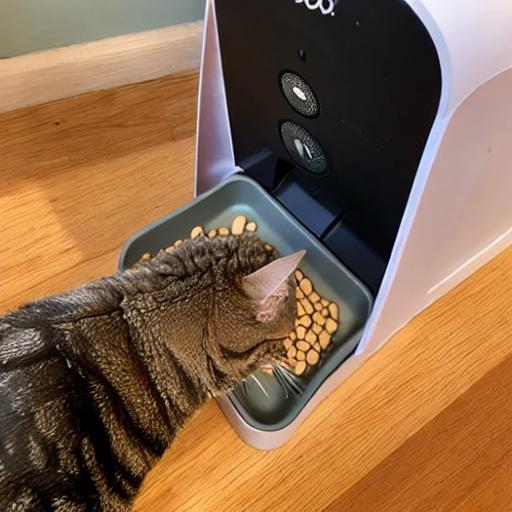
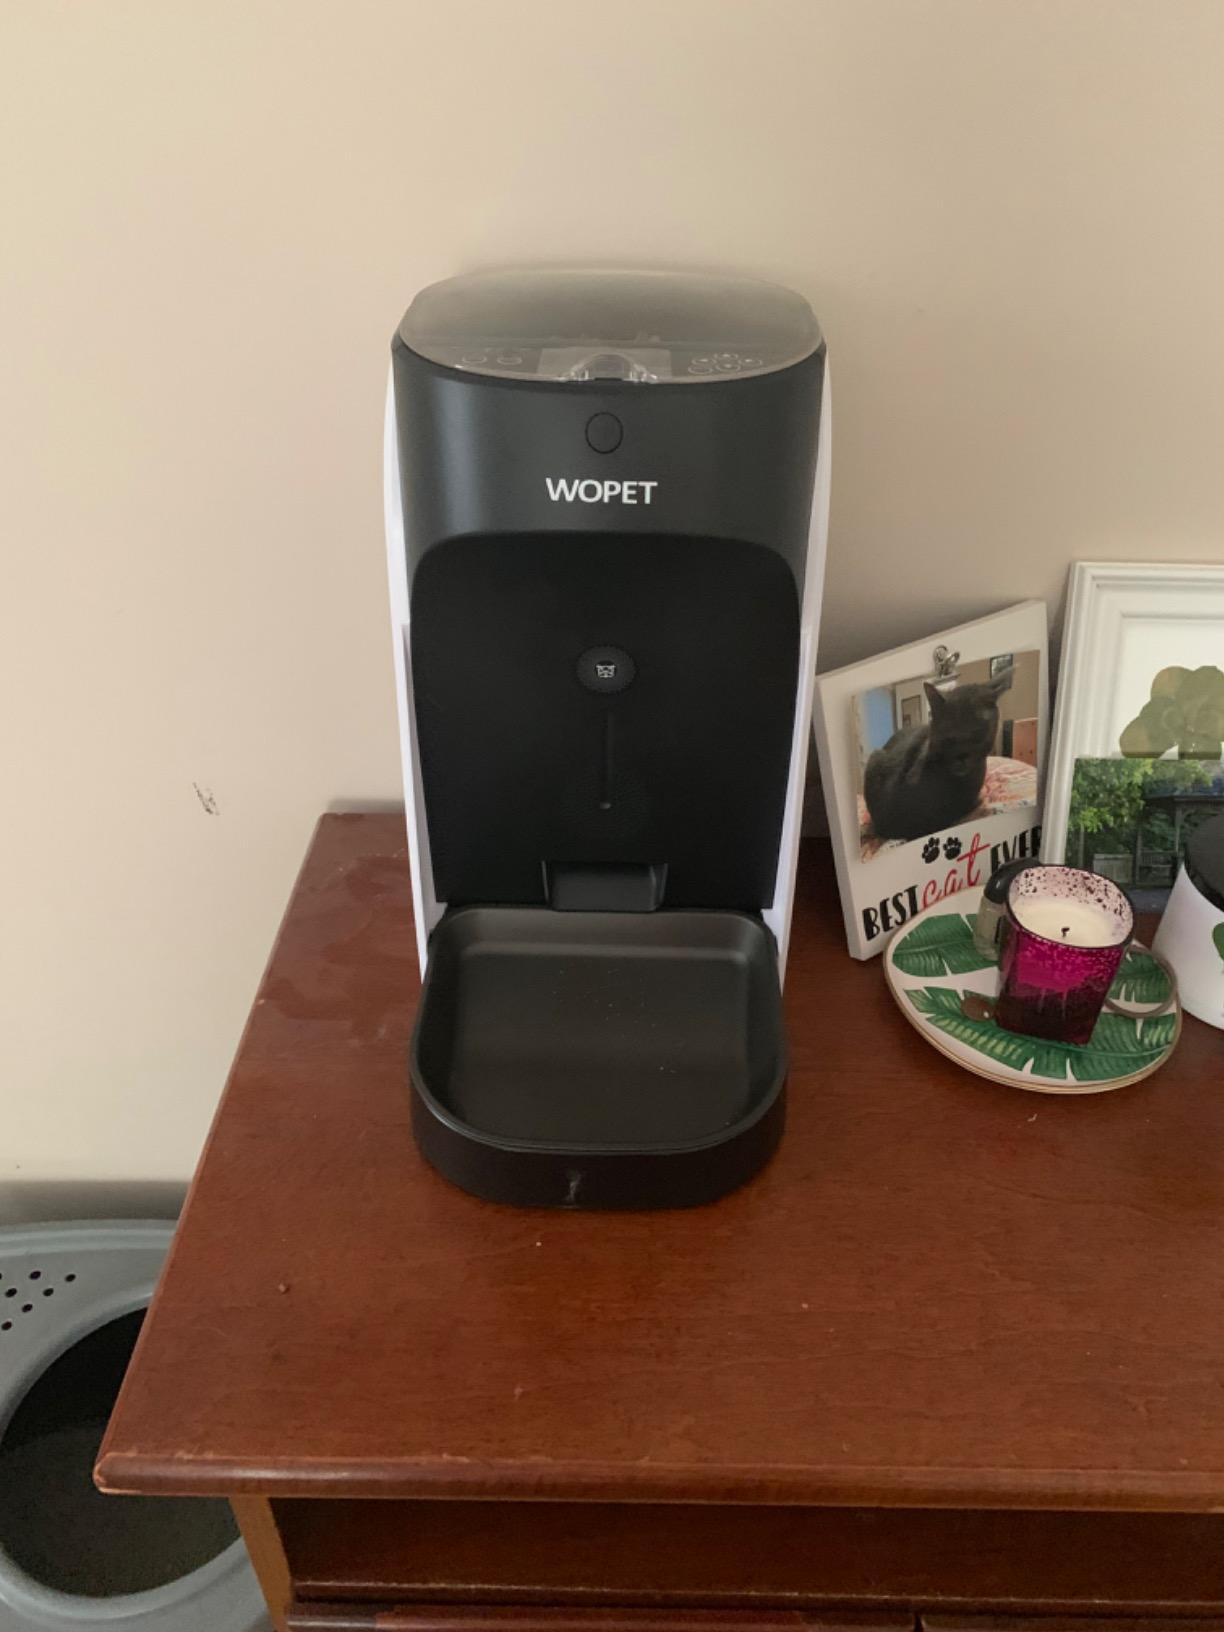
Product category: items_feeder
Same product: no